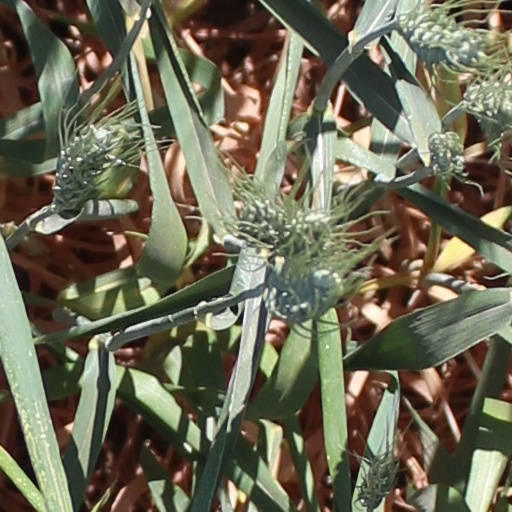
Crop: wheat